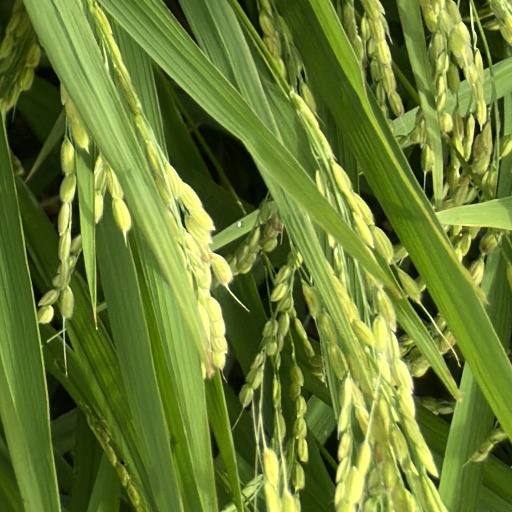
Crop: rice